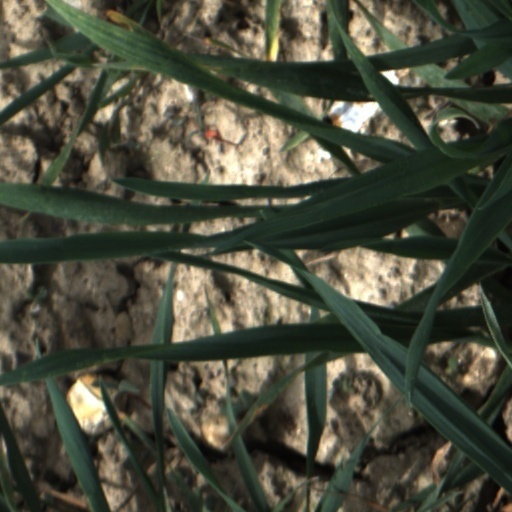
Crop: wheat